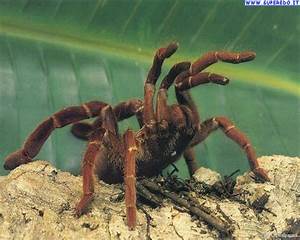
Label: ragno